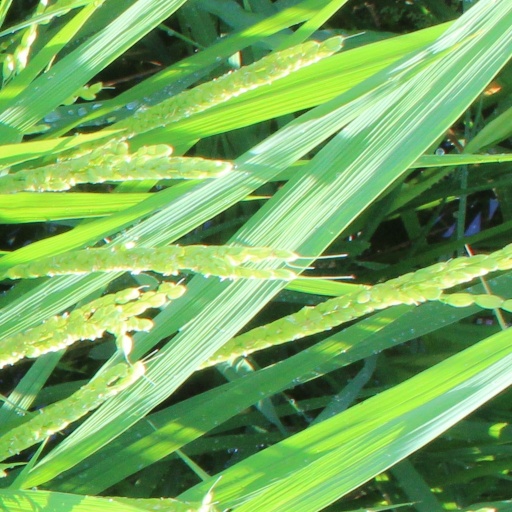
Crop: rice